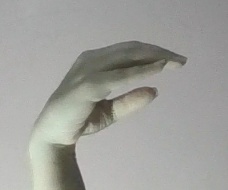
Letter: jeem